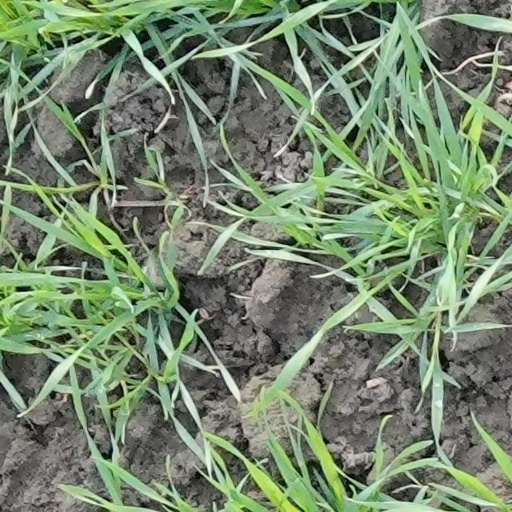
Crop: wheat